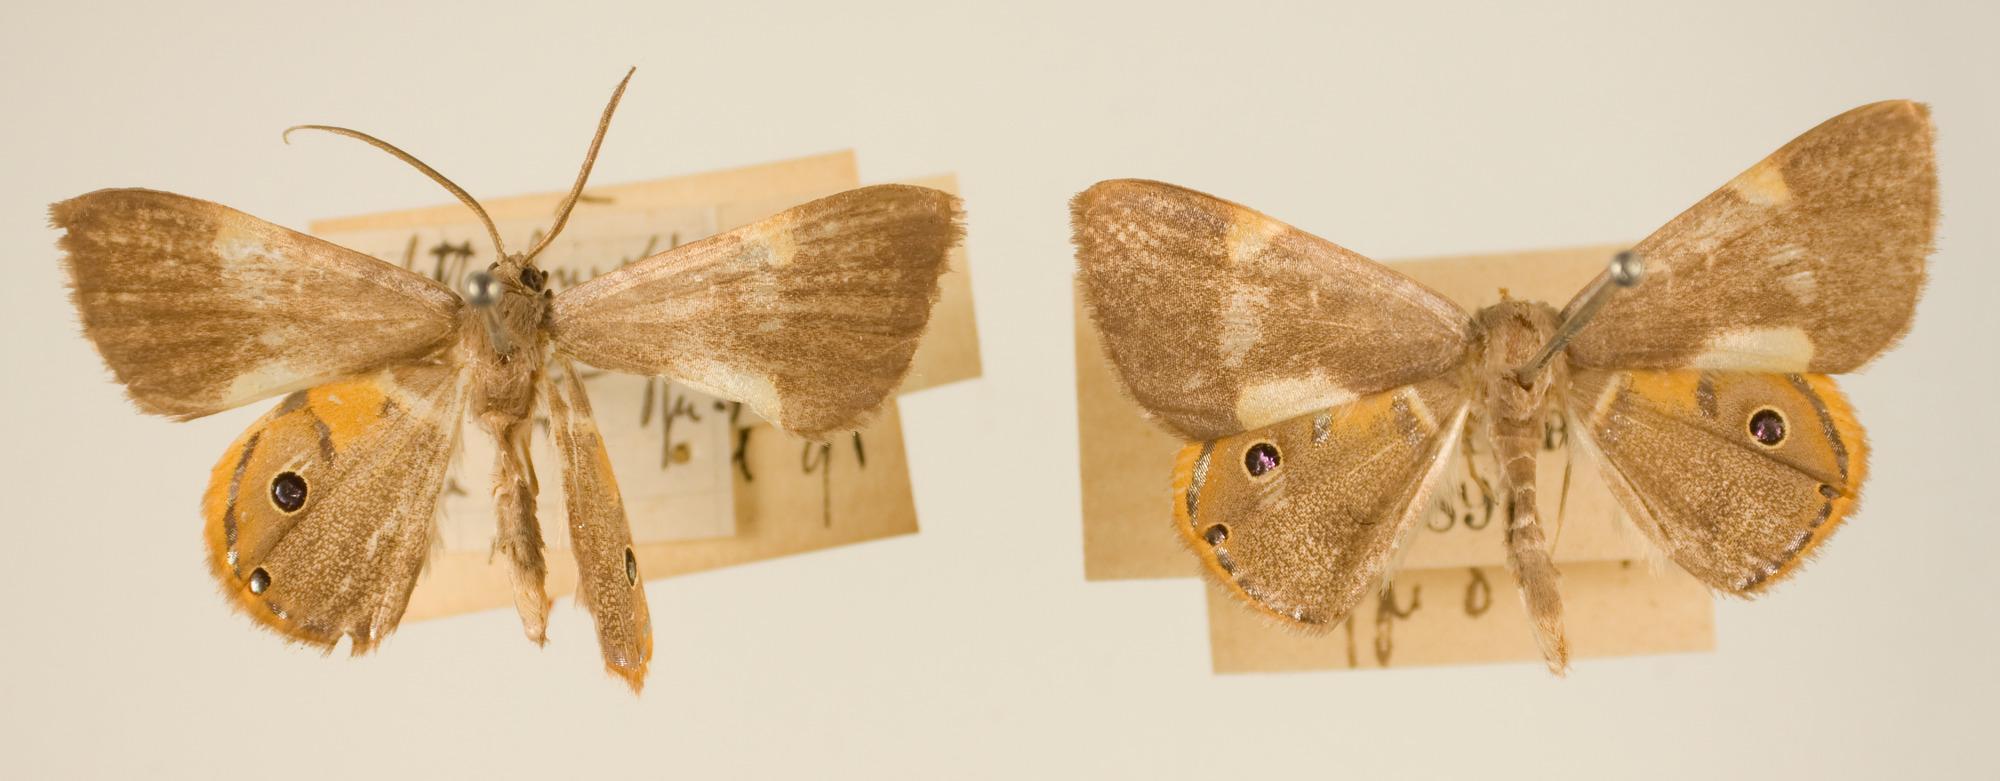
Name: Ophthalmophora pepita
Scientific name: Ophthalmophora pepita Dognin, 1896
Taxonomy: Animalia, Arthropoda, Insecta, Lepidoptera, Geometridae, Ennominae
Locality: Environs de Loja, Ecuador, Ecuador